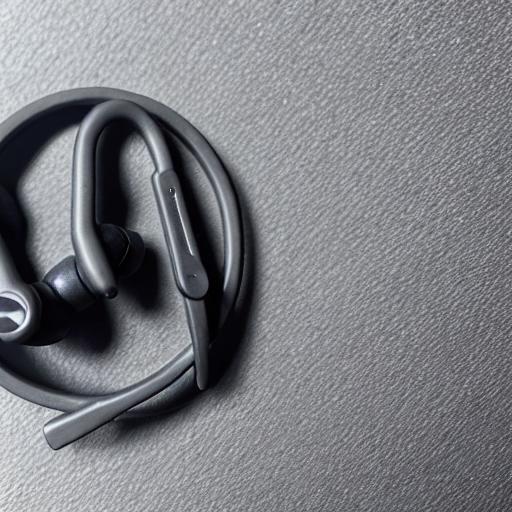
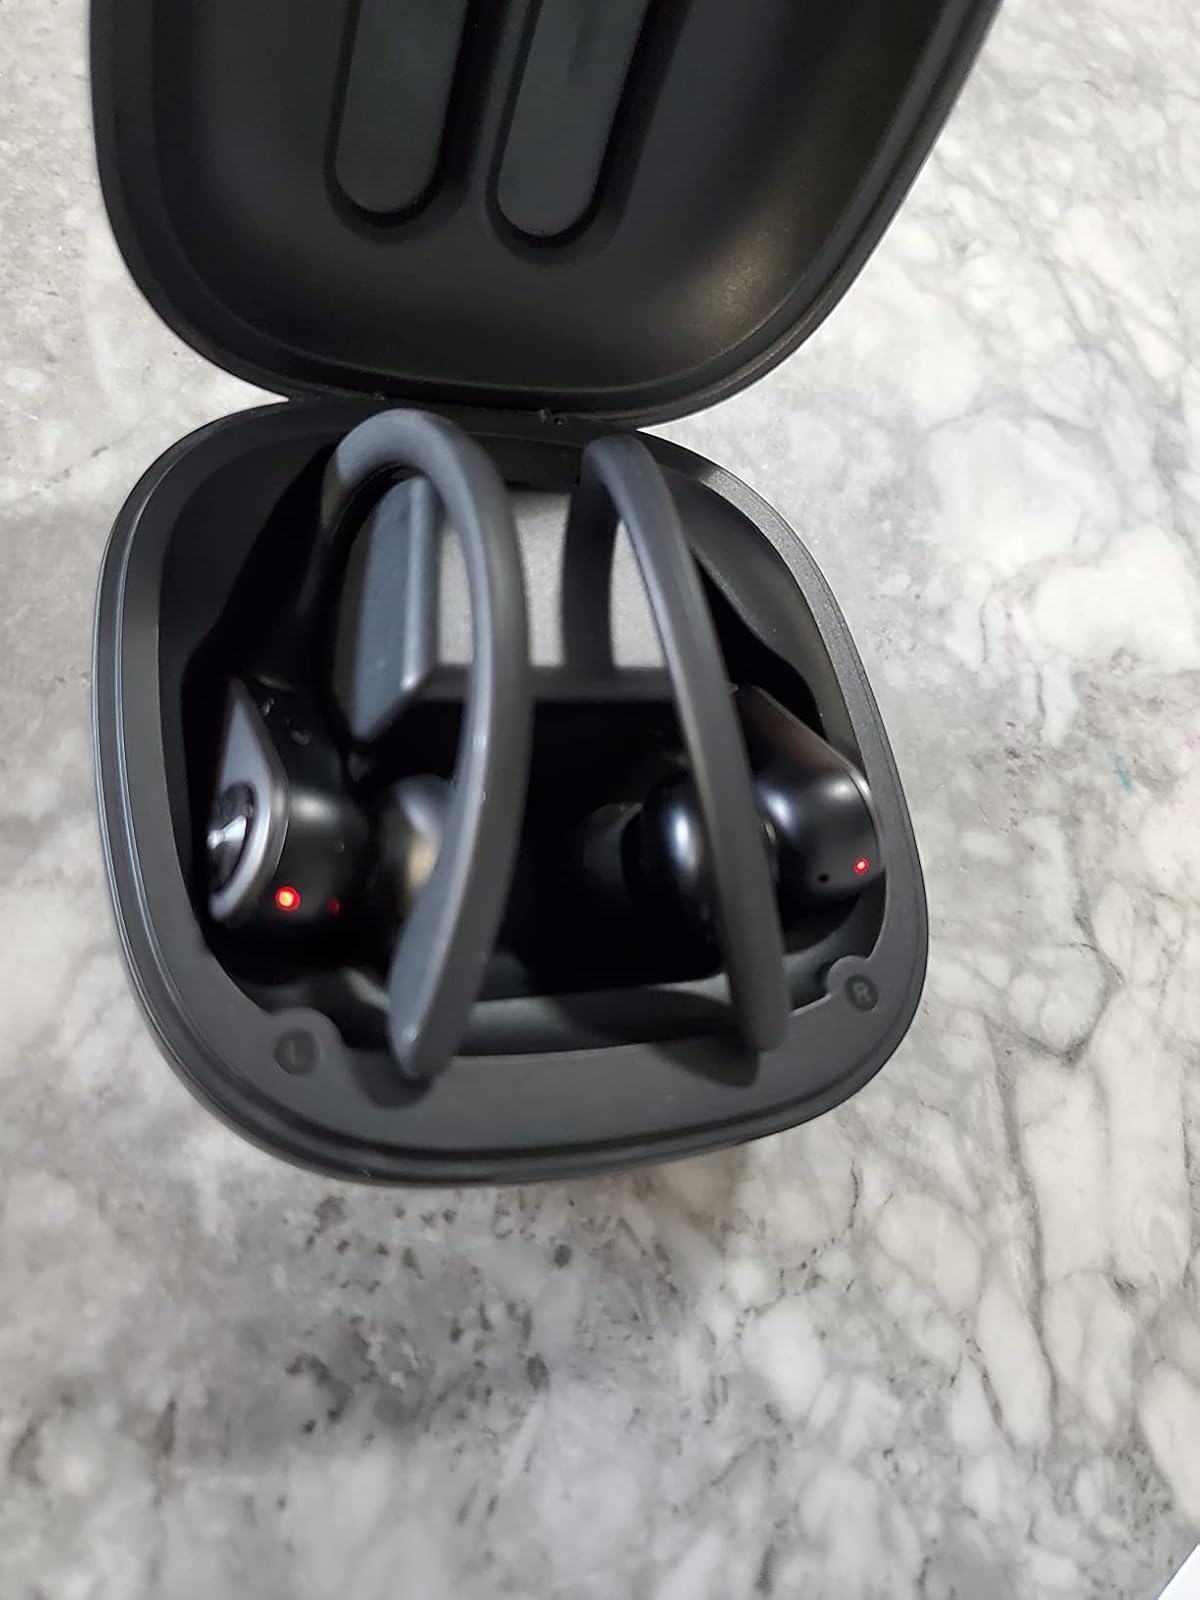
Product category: earbuds
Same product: no